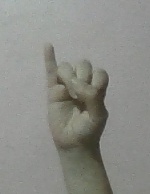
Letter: meem